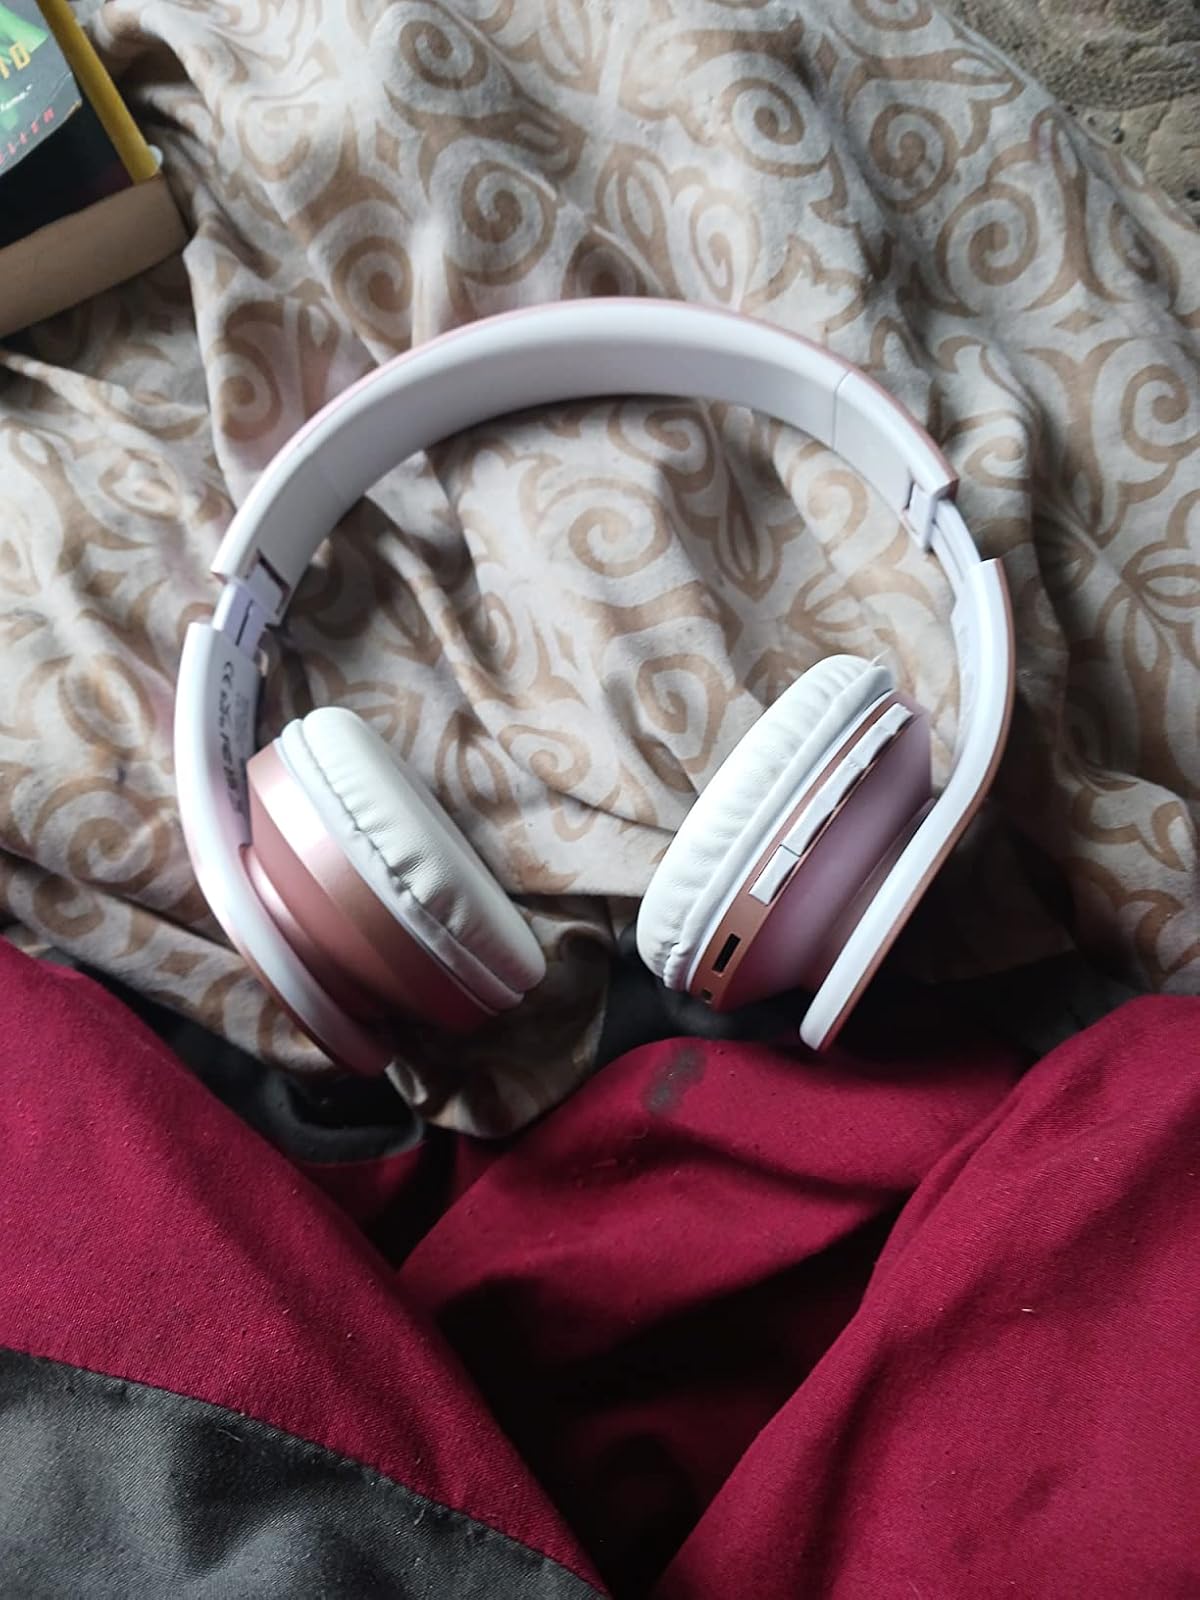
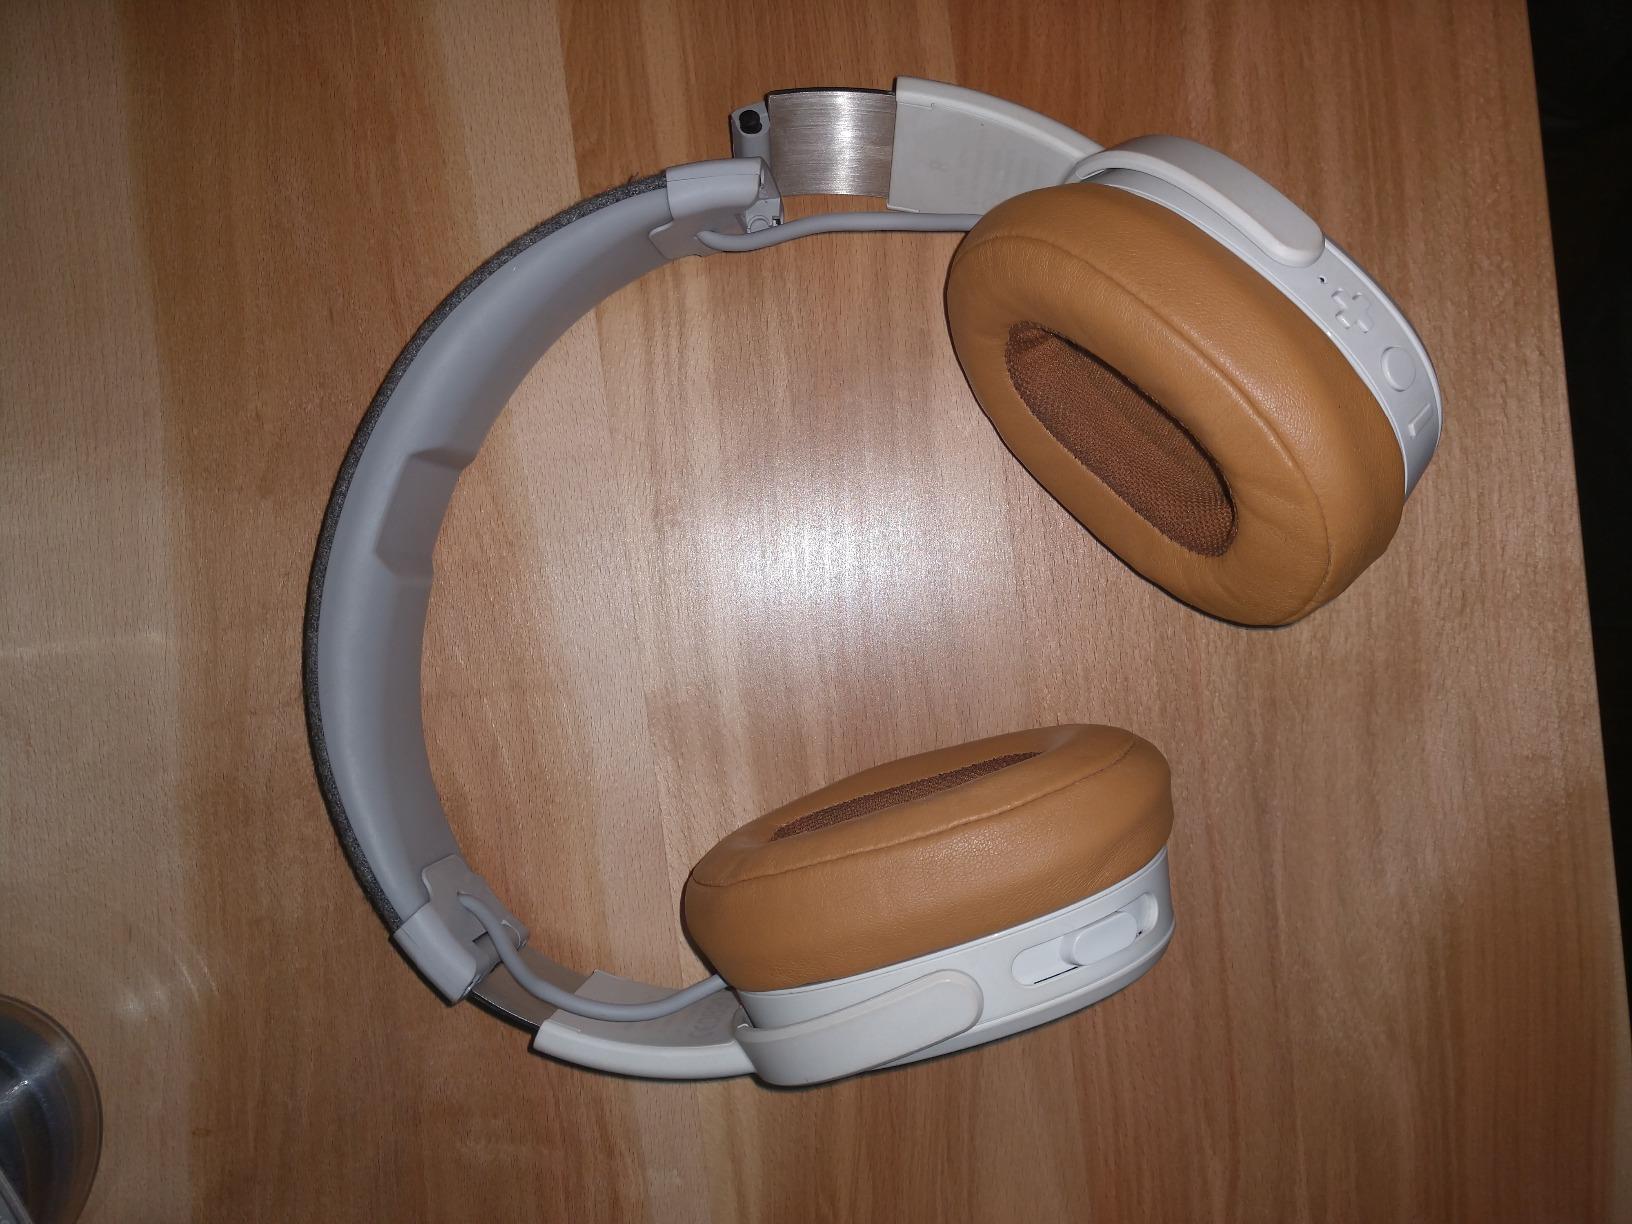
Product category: headphones
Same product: no